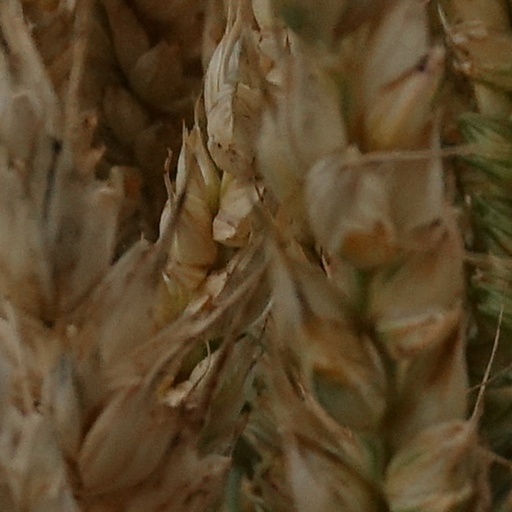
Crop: wheat